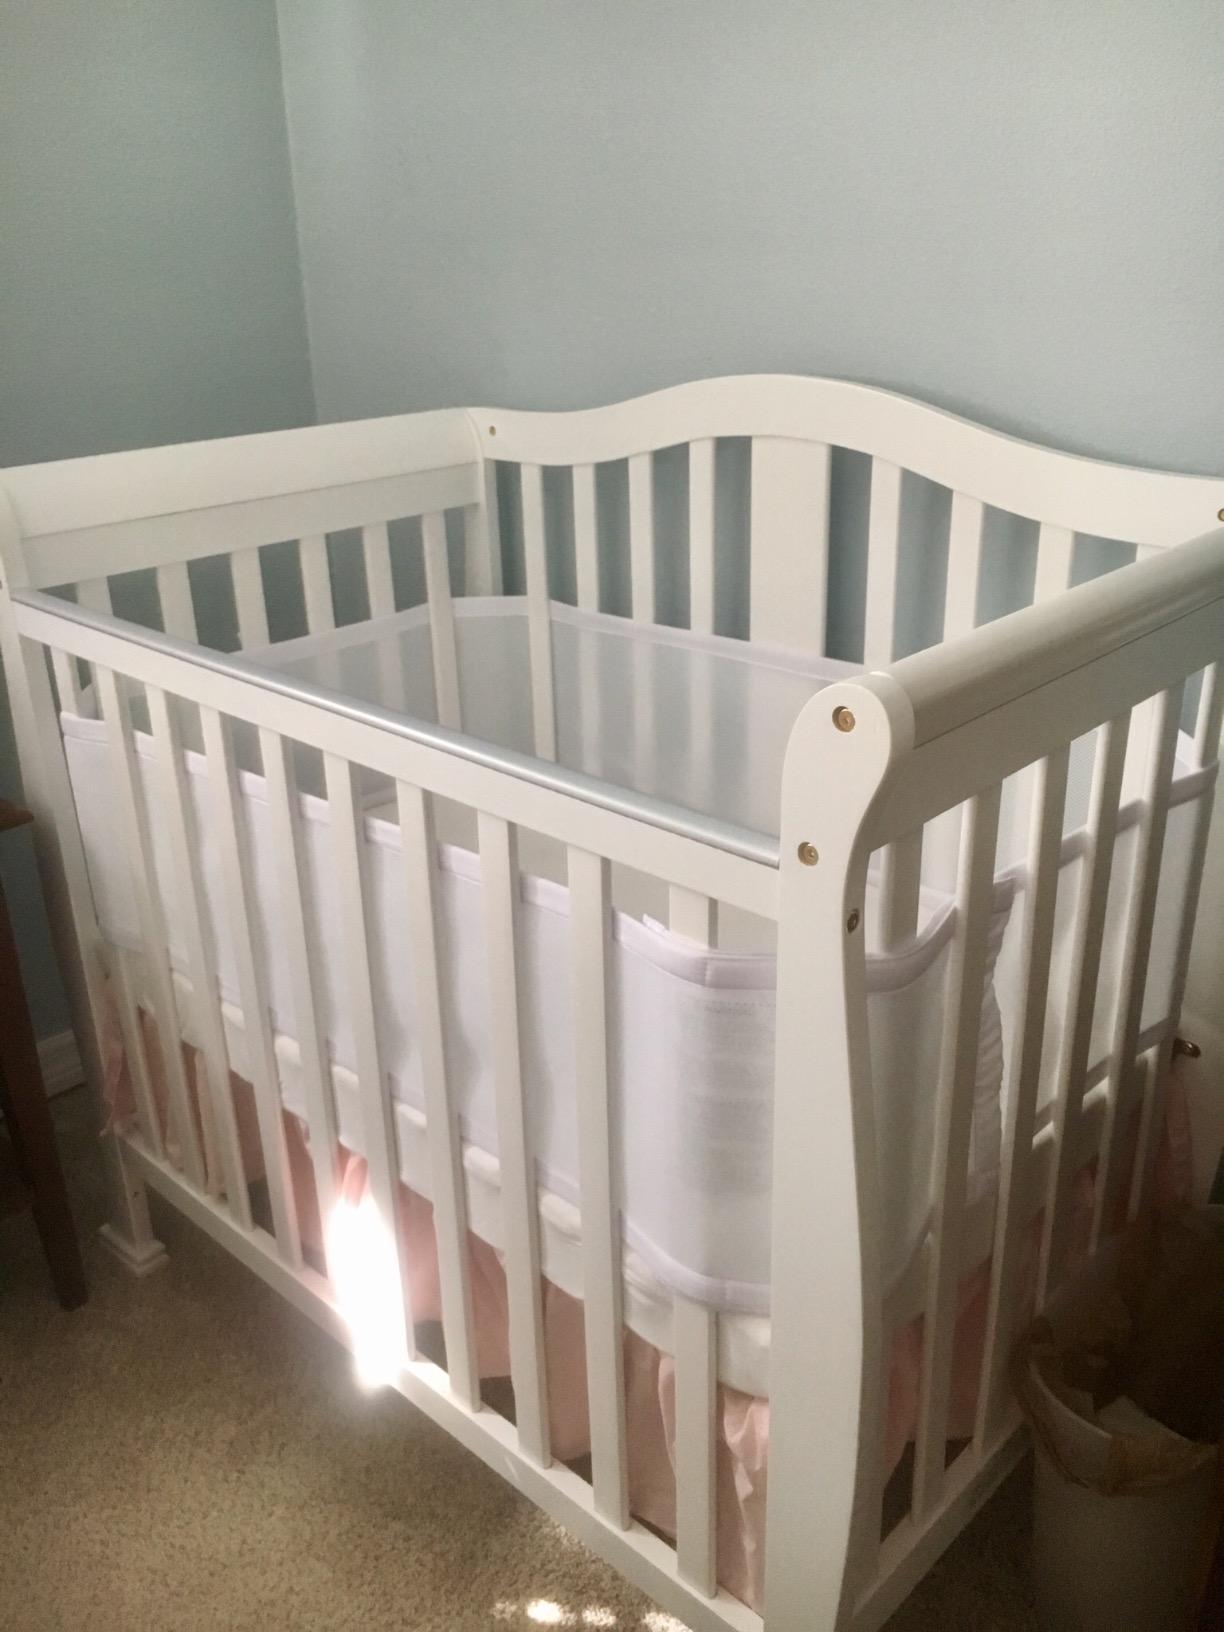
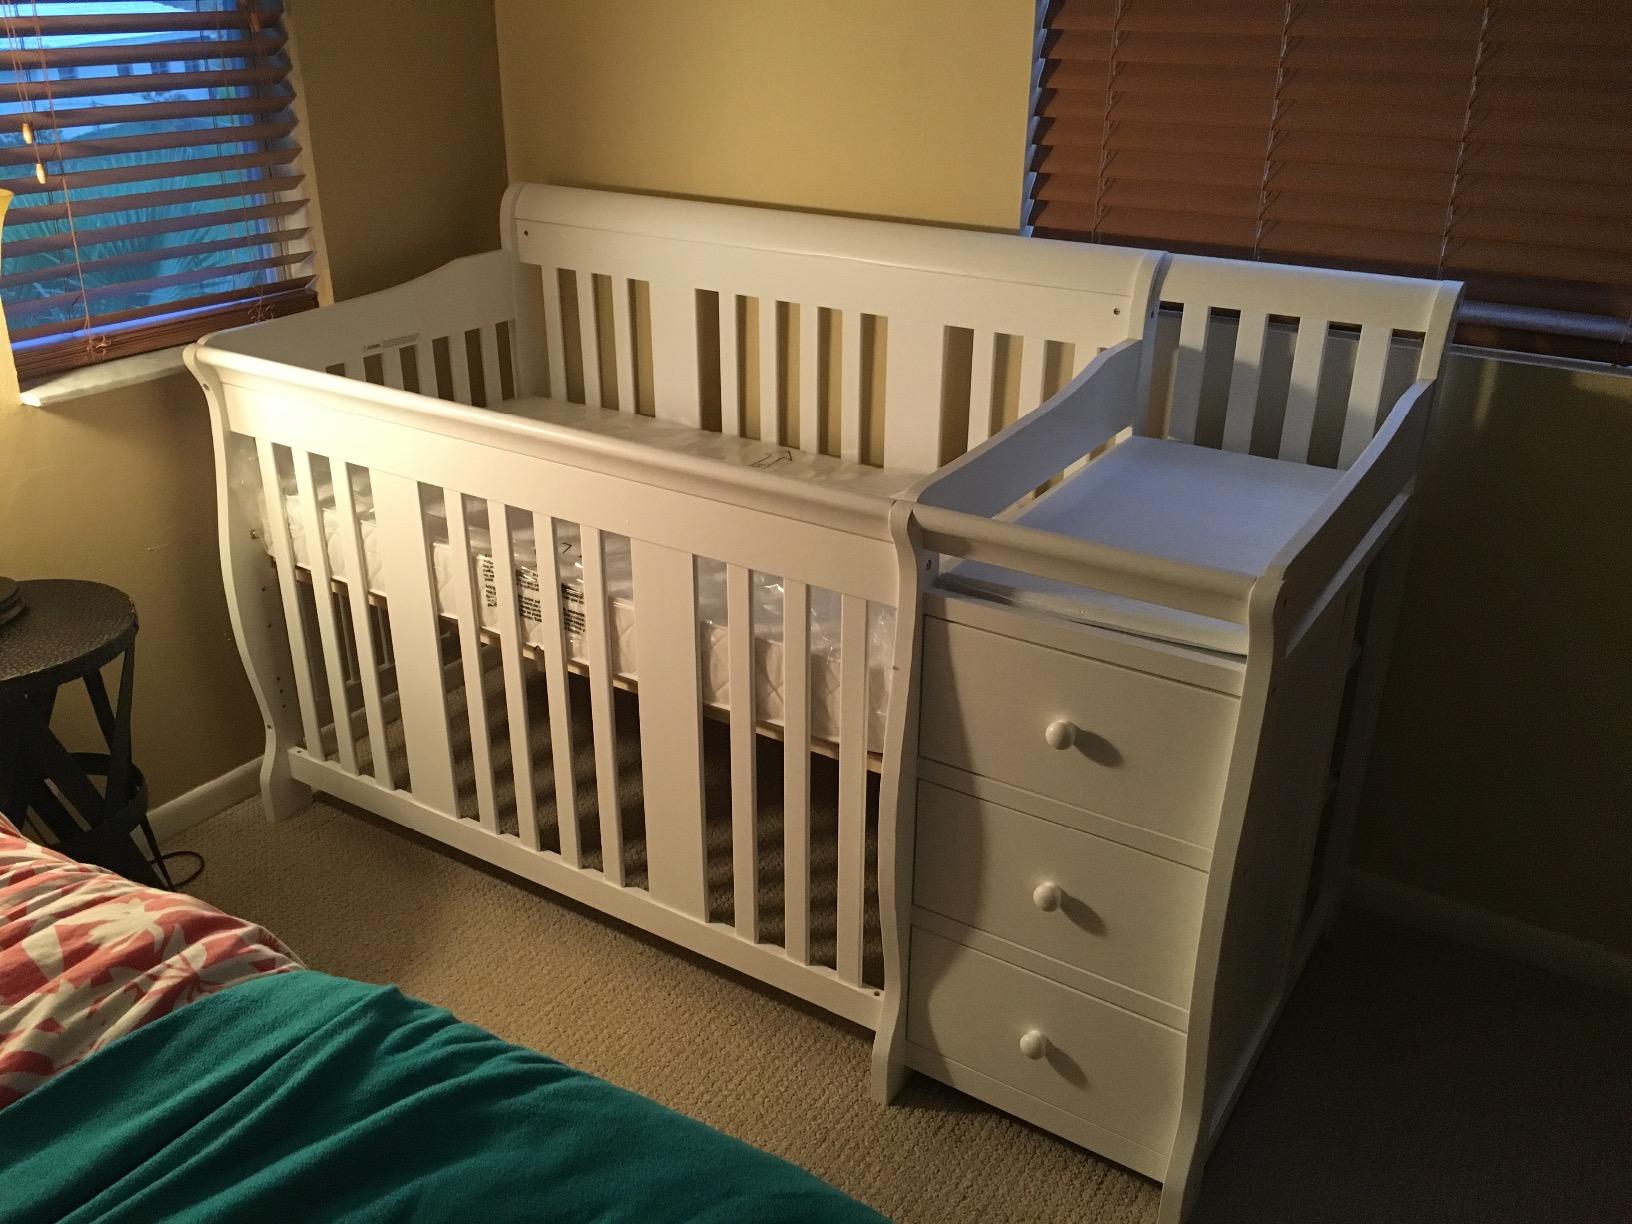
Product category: products_crib
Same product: no